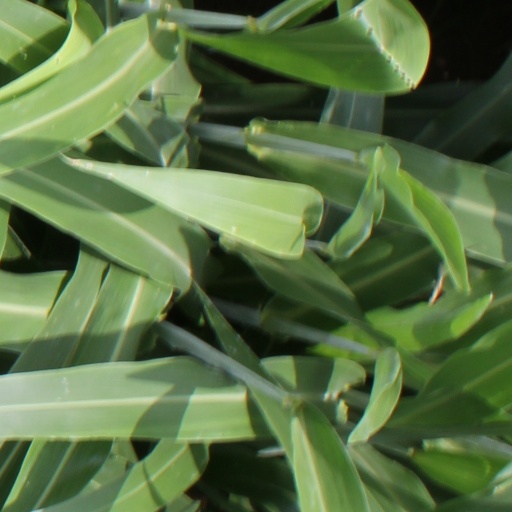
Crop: sorghum